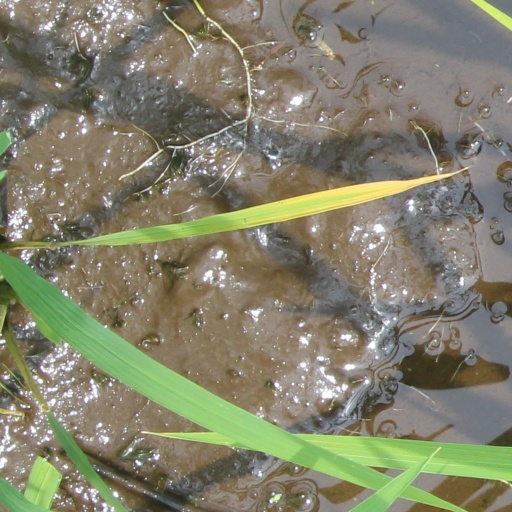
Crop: rice